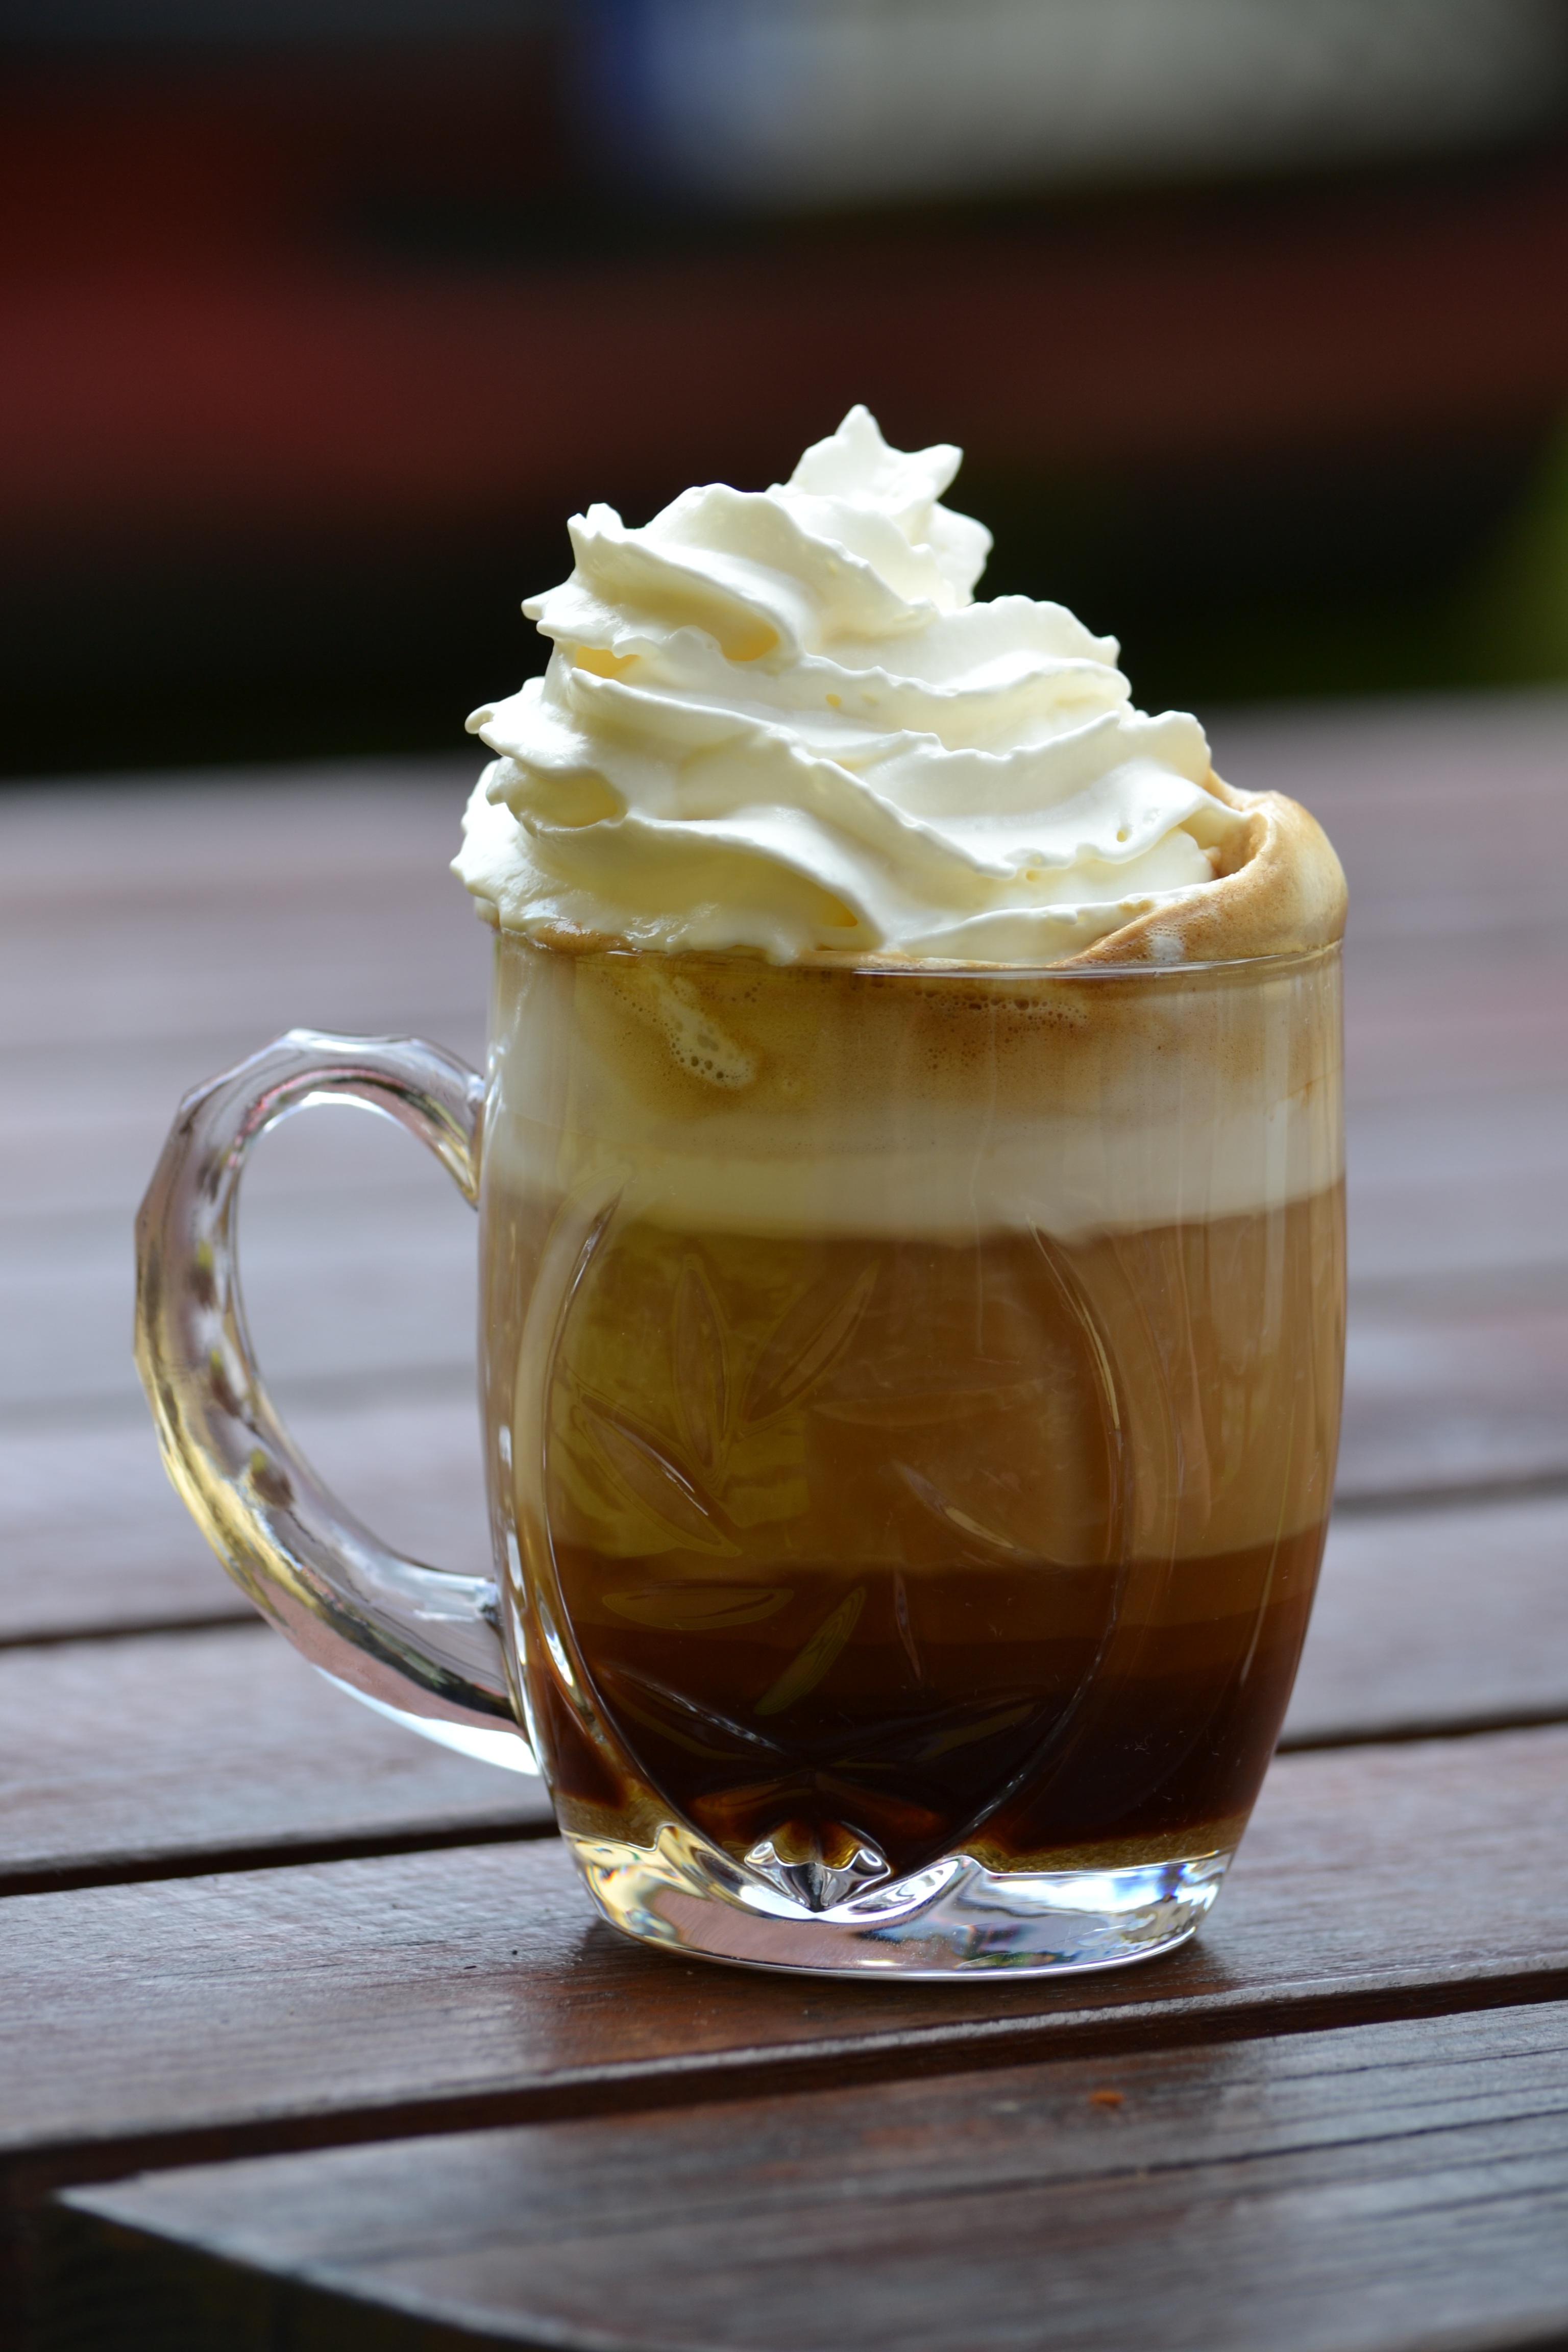
coffee, cup, latte, food, drink, rest, dessert, cream, whipped cream, flavor